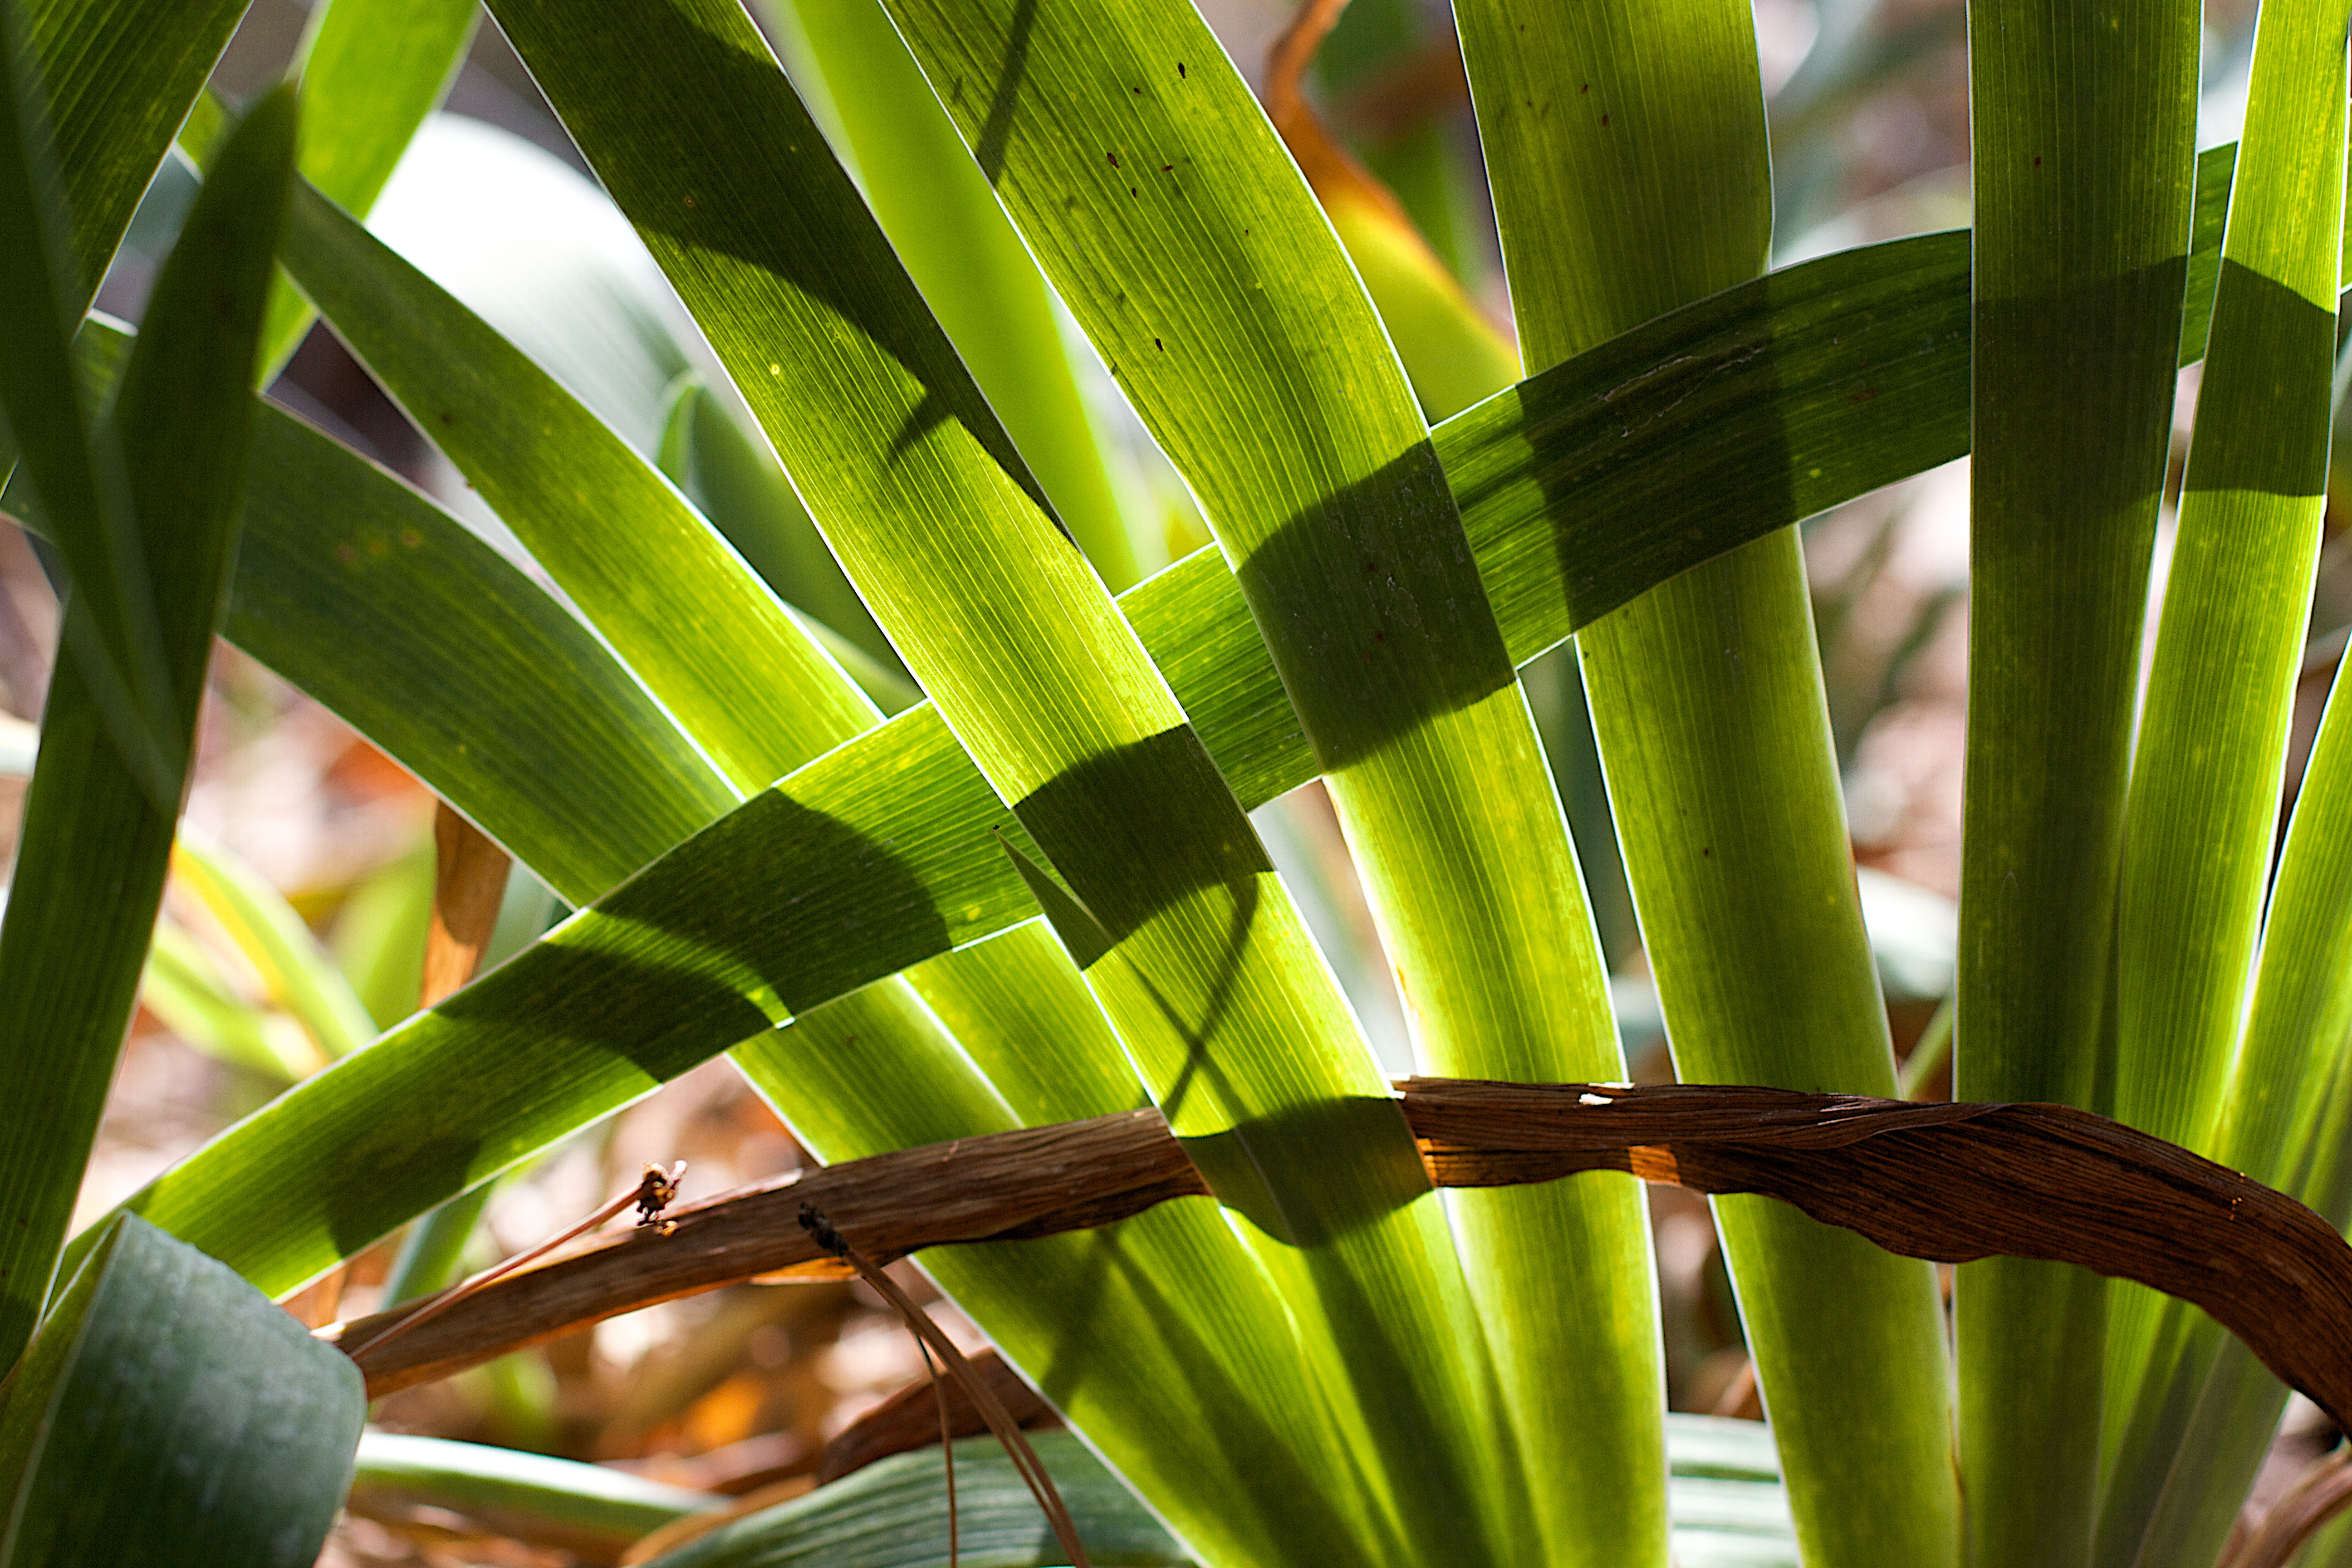
tree, grass, branch, plant, sunlight, leaf, flower, green, botany, flora, bamboo, 2014365, macro photography, flowering plant, grass family, plant stem, land plant, arecales, palm family